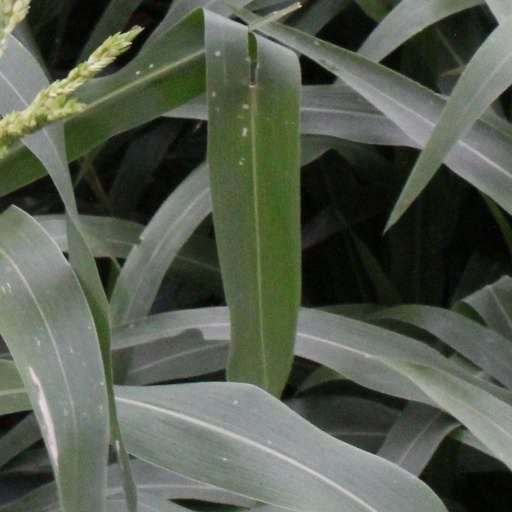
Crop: sorghum